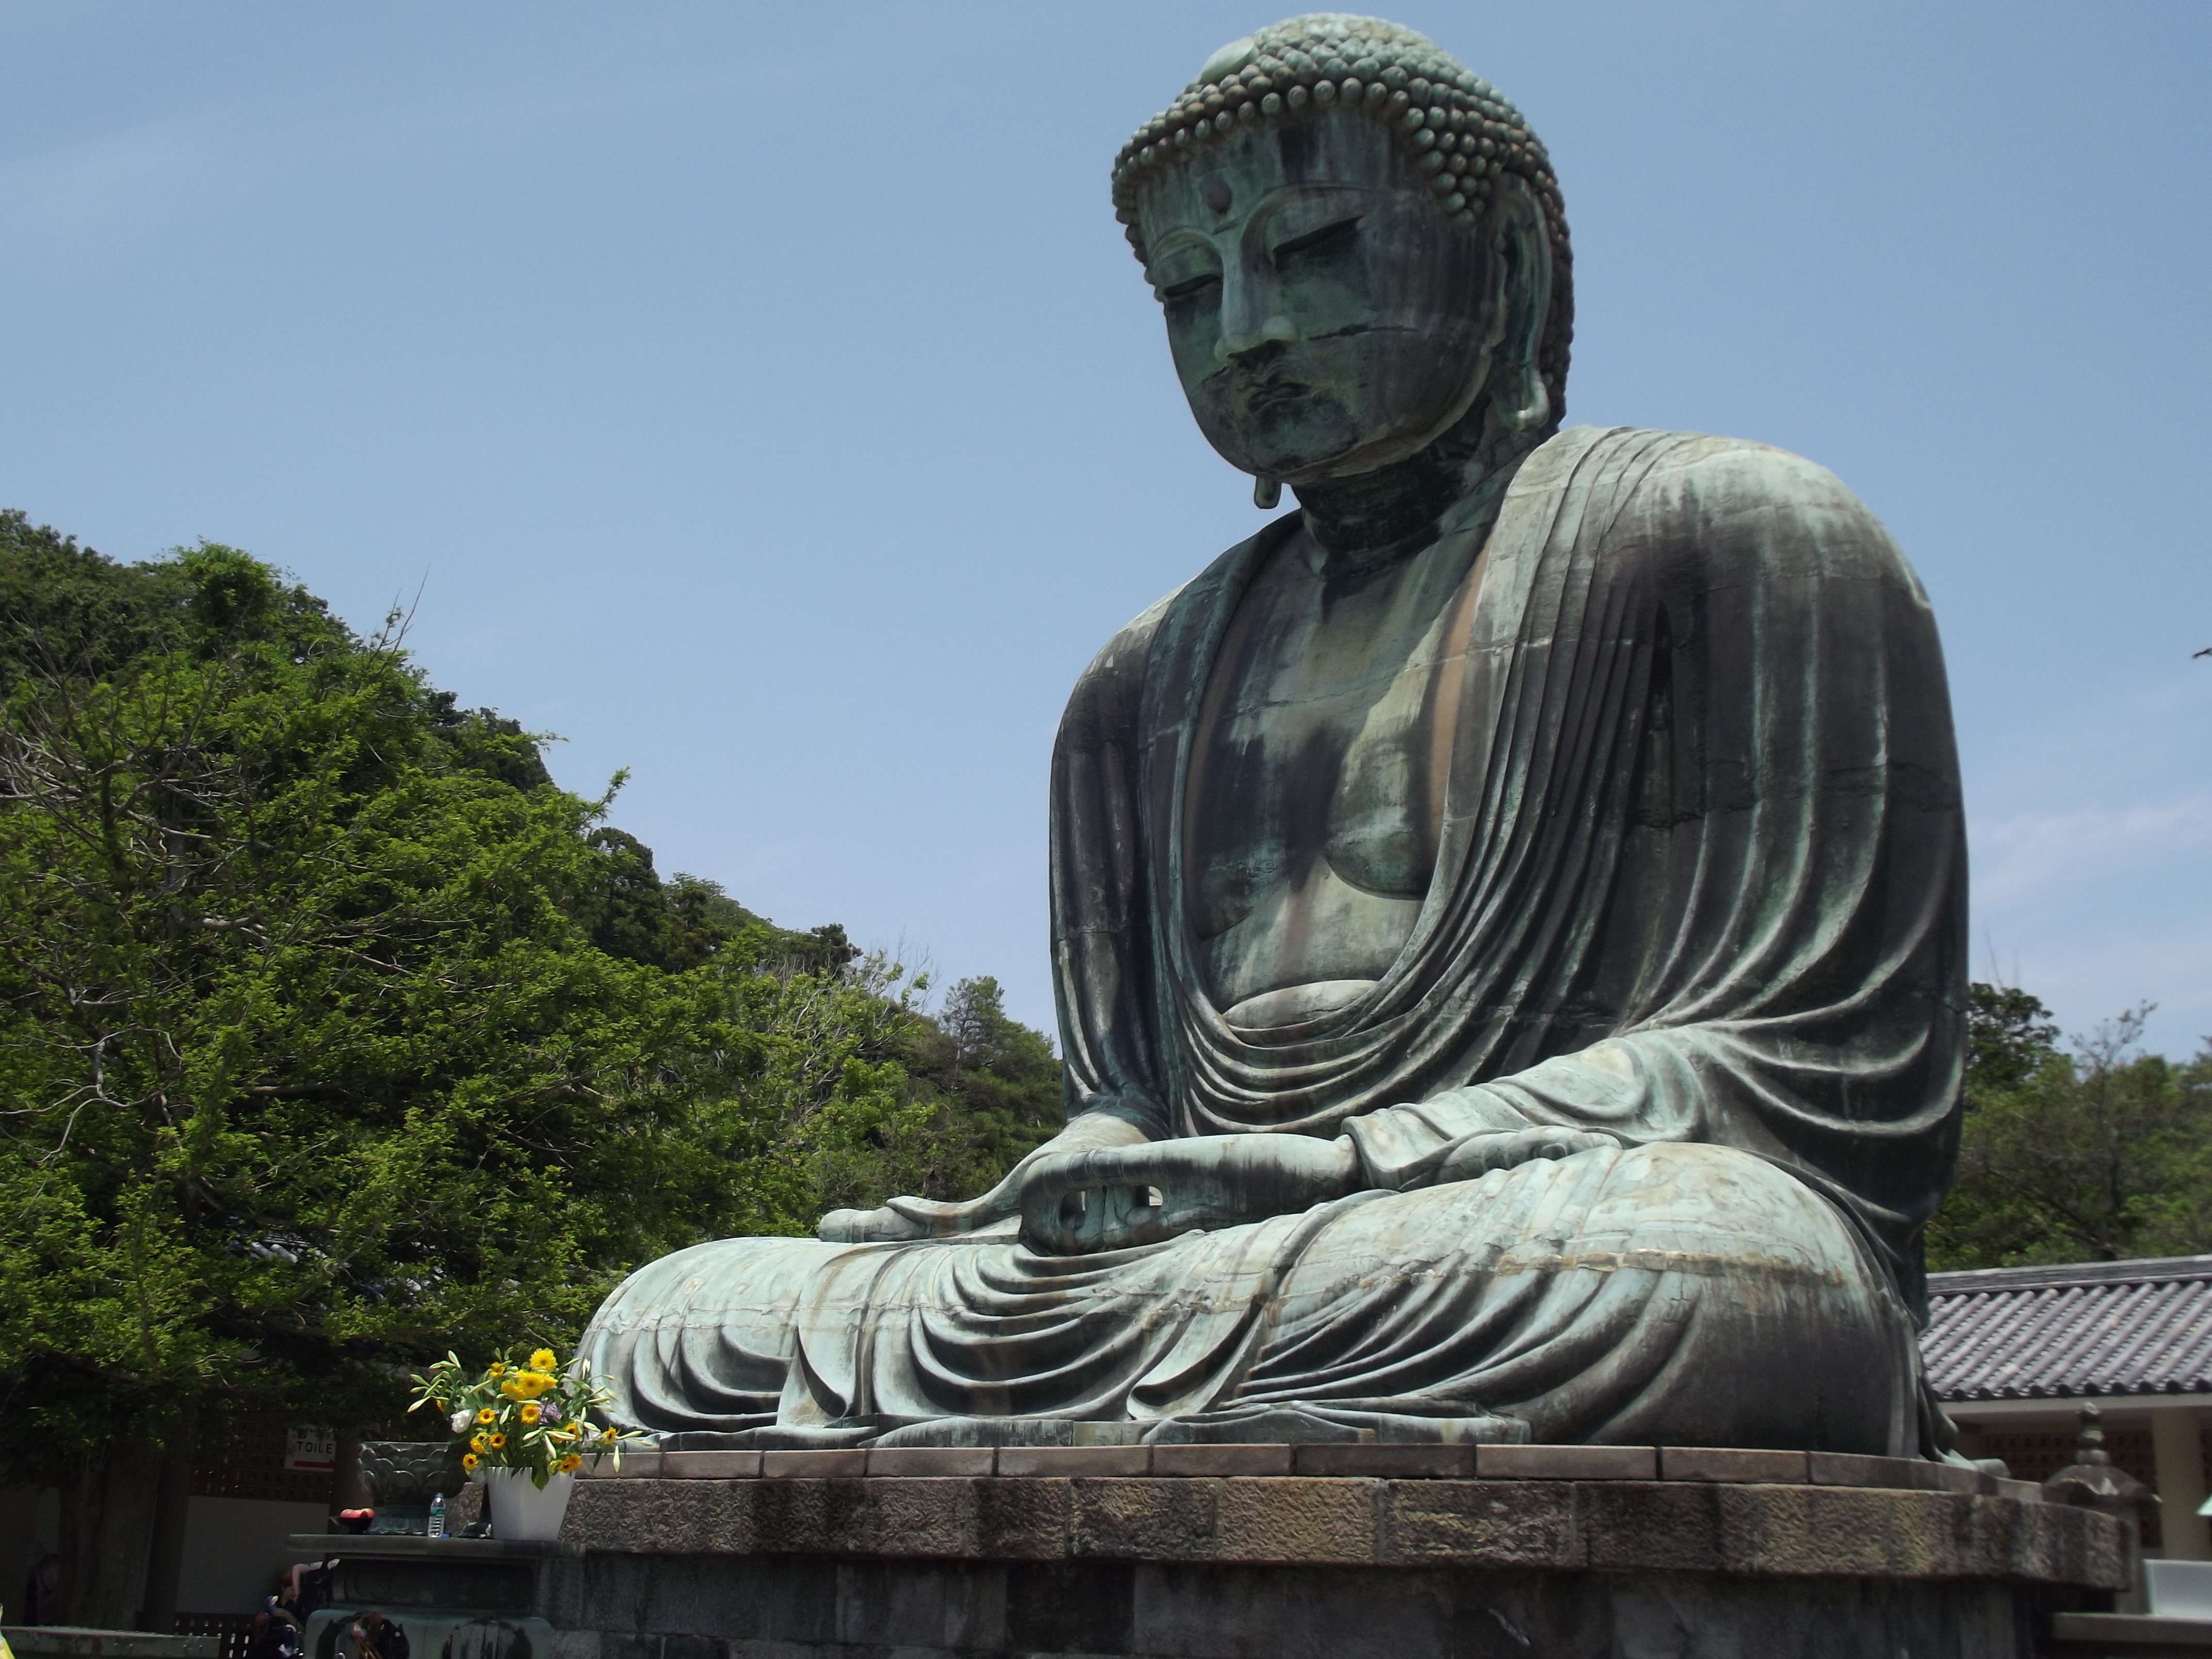
monument, travel, statue, landmark, sculpture, art, temple, gautama buddha, ancient history